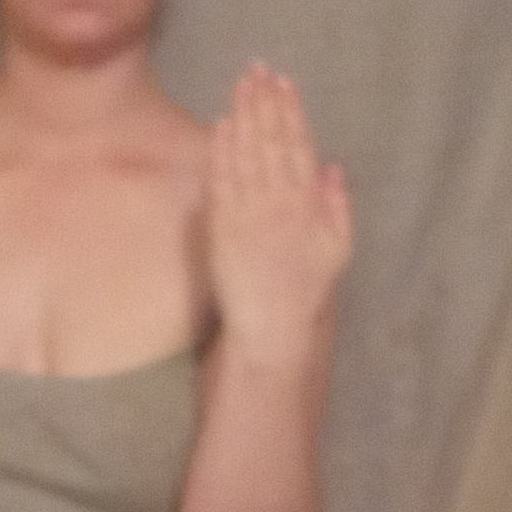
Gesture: stop_inverted